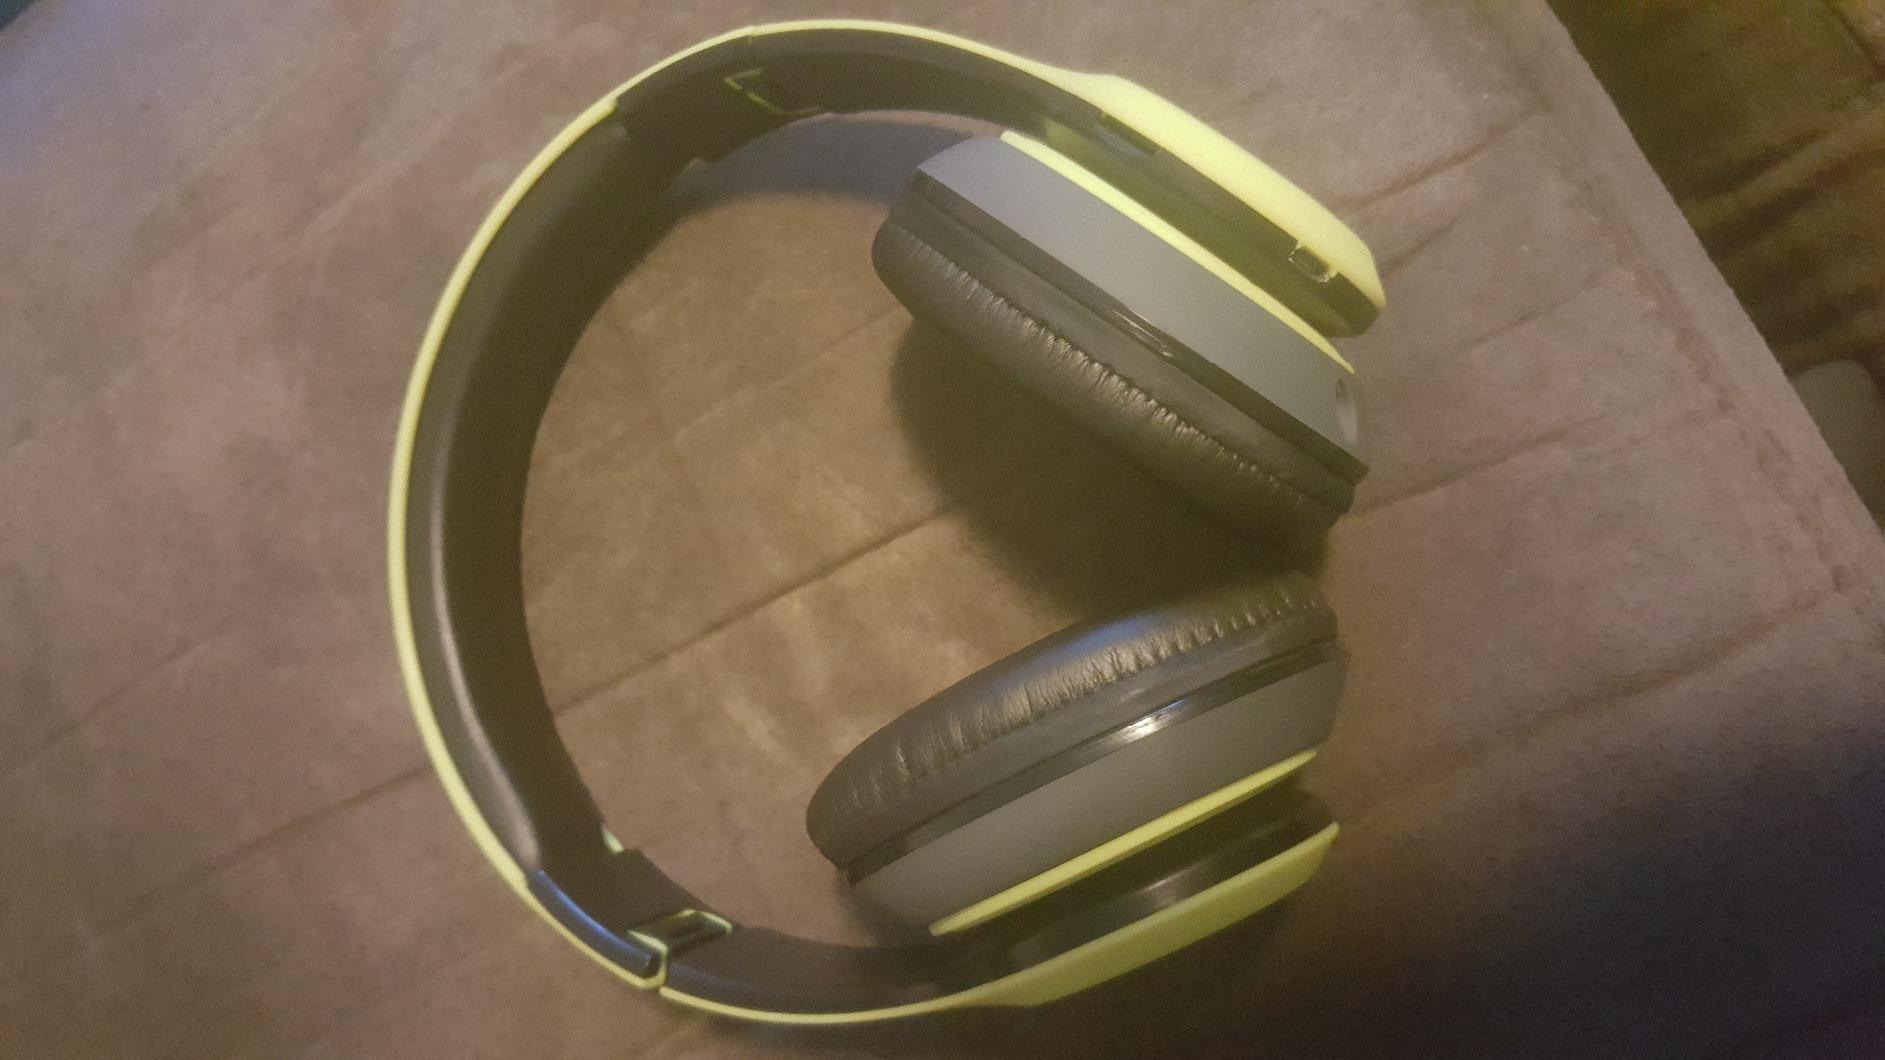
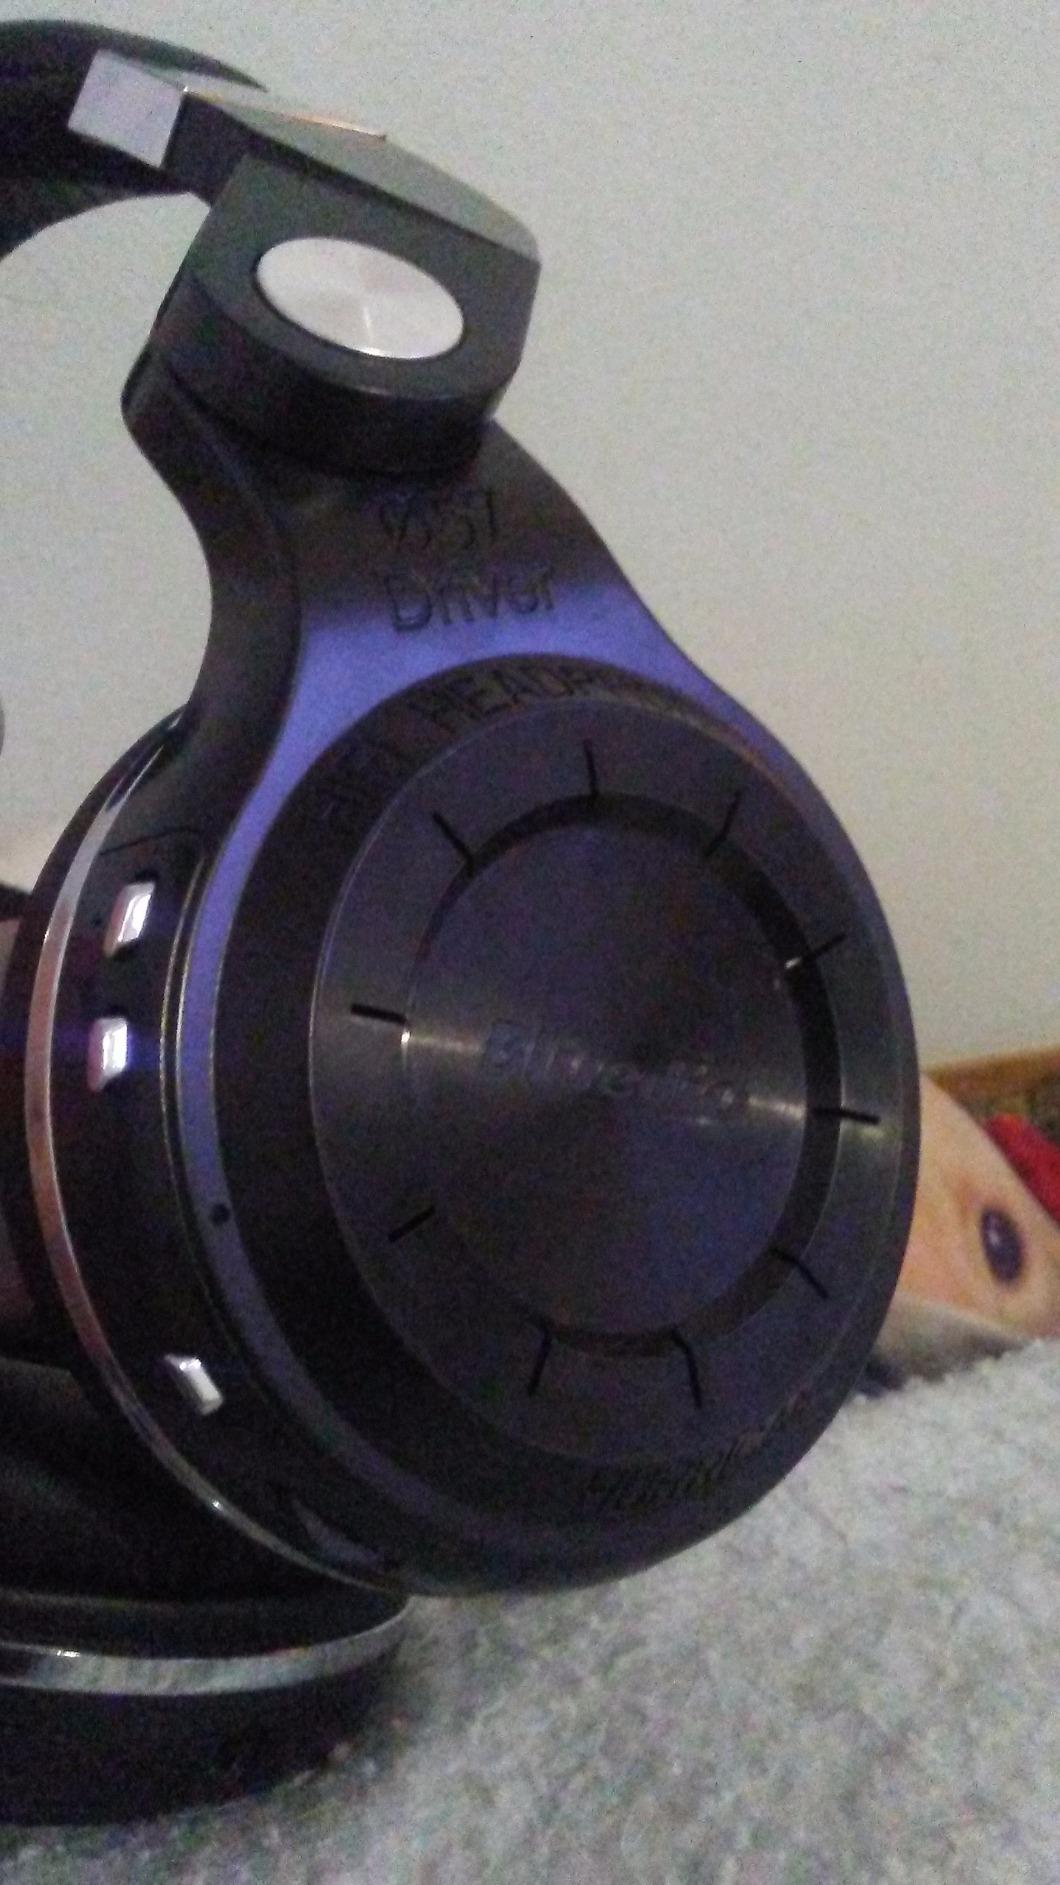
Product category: headphones
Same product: no